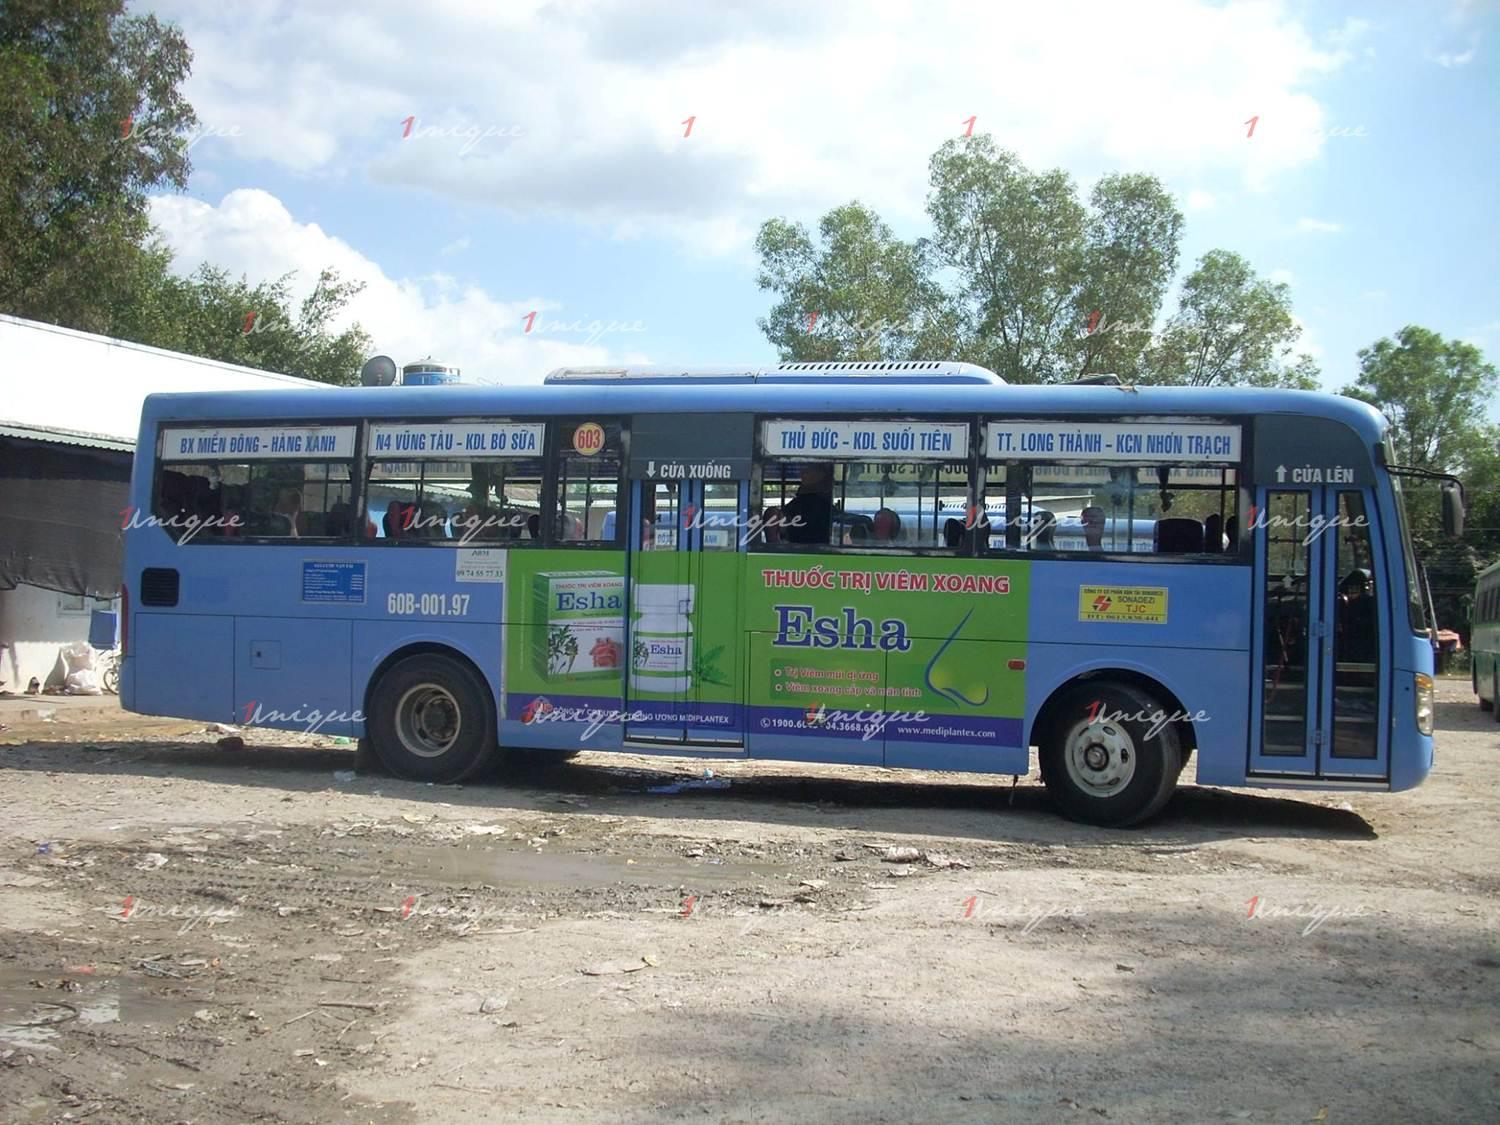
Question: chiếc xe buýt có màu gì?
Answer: chiếc xe buýt có màu xanh dương